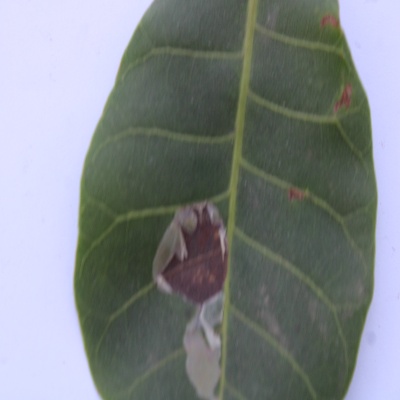
Crop: Cashew
Condition: leaf miner